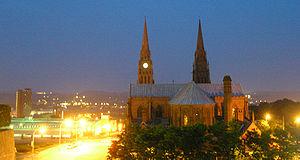
La cathédrale de l'Immaculée-Conception est la cathédrale catholique du diocèse catholique d'Albany dans l'État de New York. Elle se trouve à Albany, devant l'Empire State Plaza. C'est un monument inscrit au Registre national des lieux historiques depuis 1976.